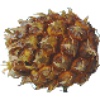
Label: Pineapple Mini 1